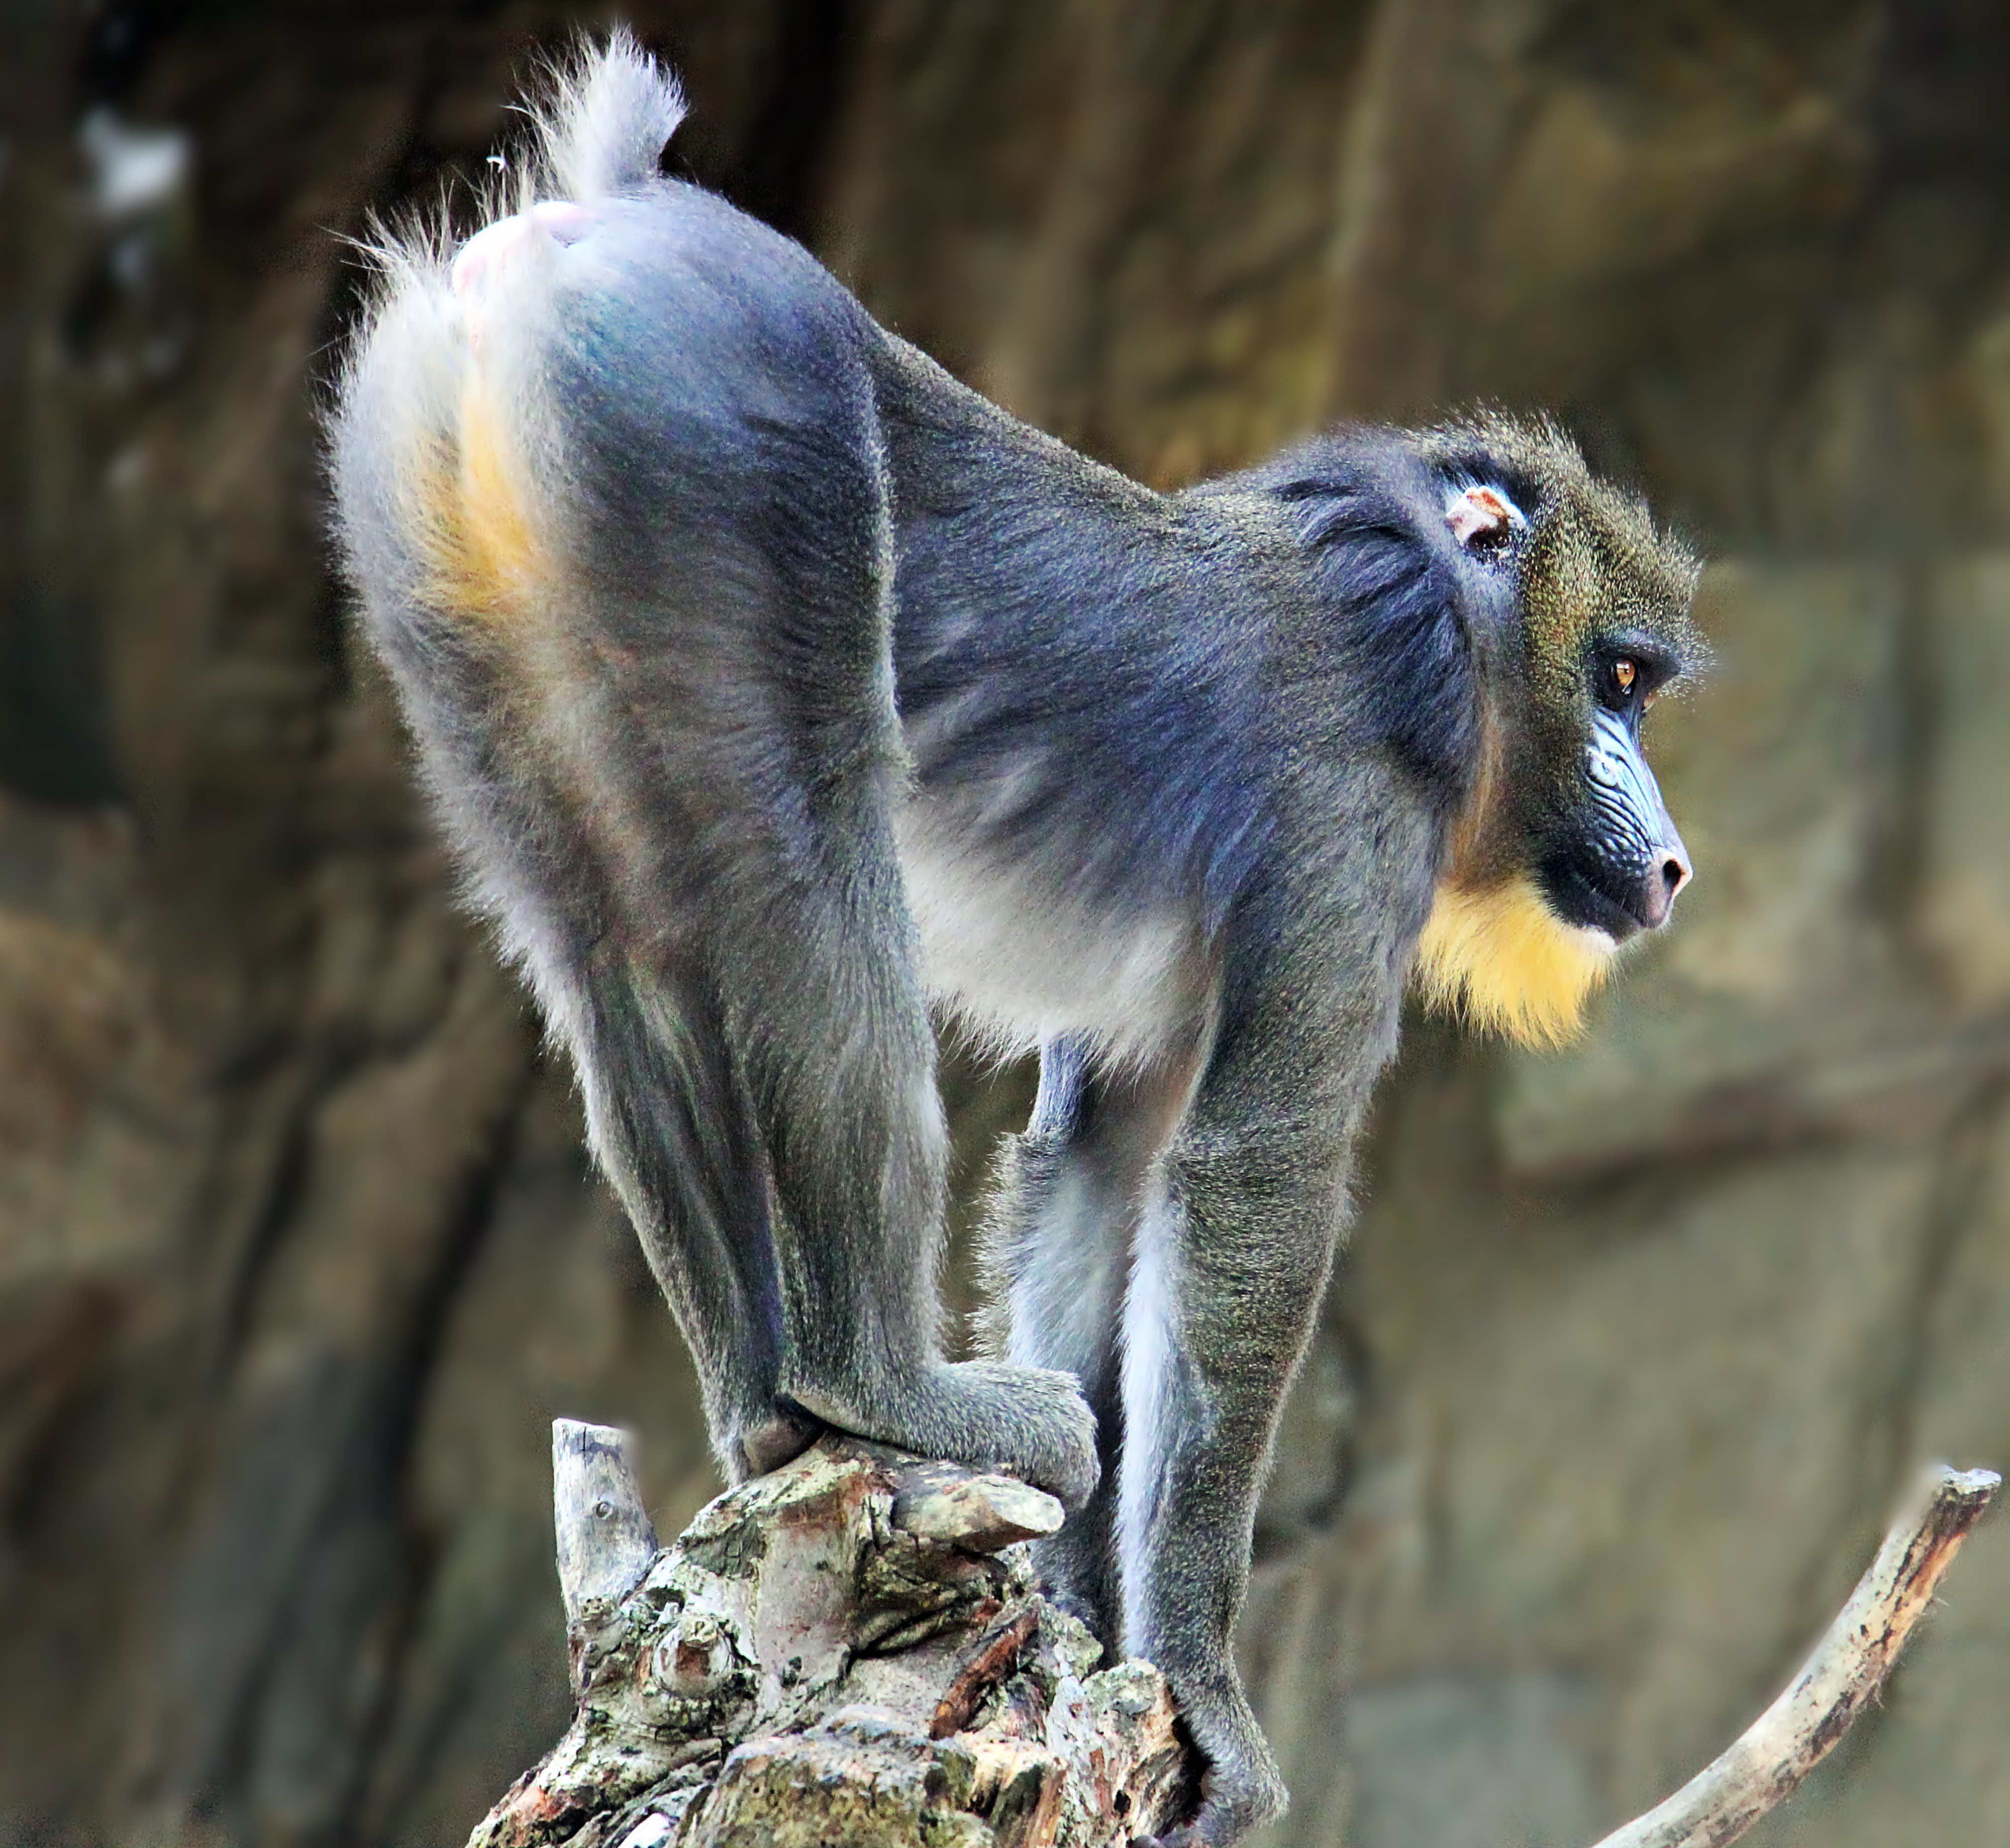
alone, wildlife, zoo, mammal, monkey, fauna, primate, sad, captivity, vertebrate, creature, animal world, wildlife photography, bored, po, macaque, old world monkey, imprisoned, boredom, animal recording, rump